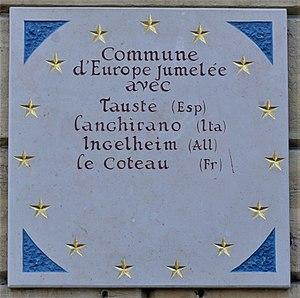
Plaque des jumelages d'Espalion, Aveyron, France.
Espalion est une commune française située dans le nord du département de l'Aveyron, en région Occitanie.